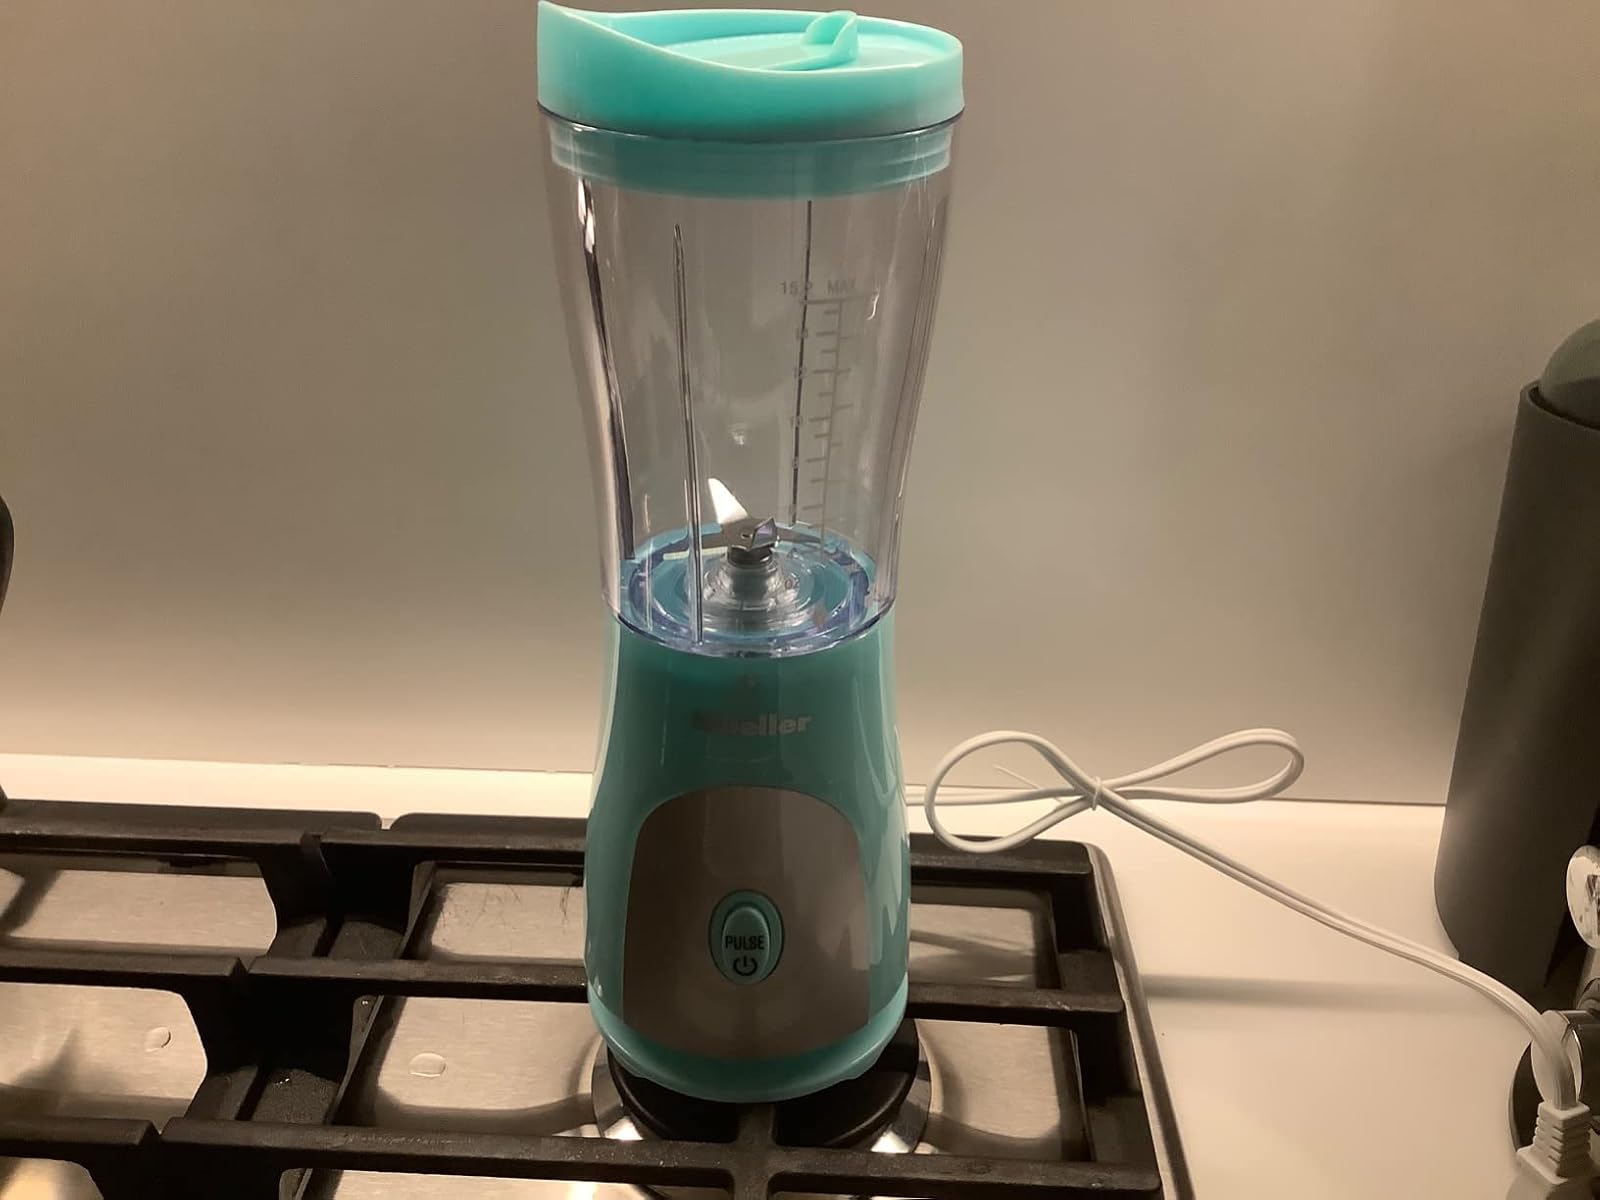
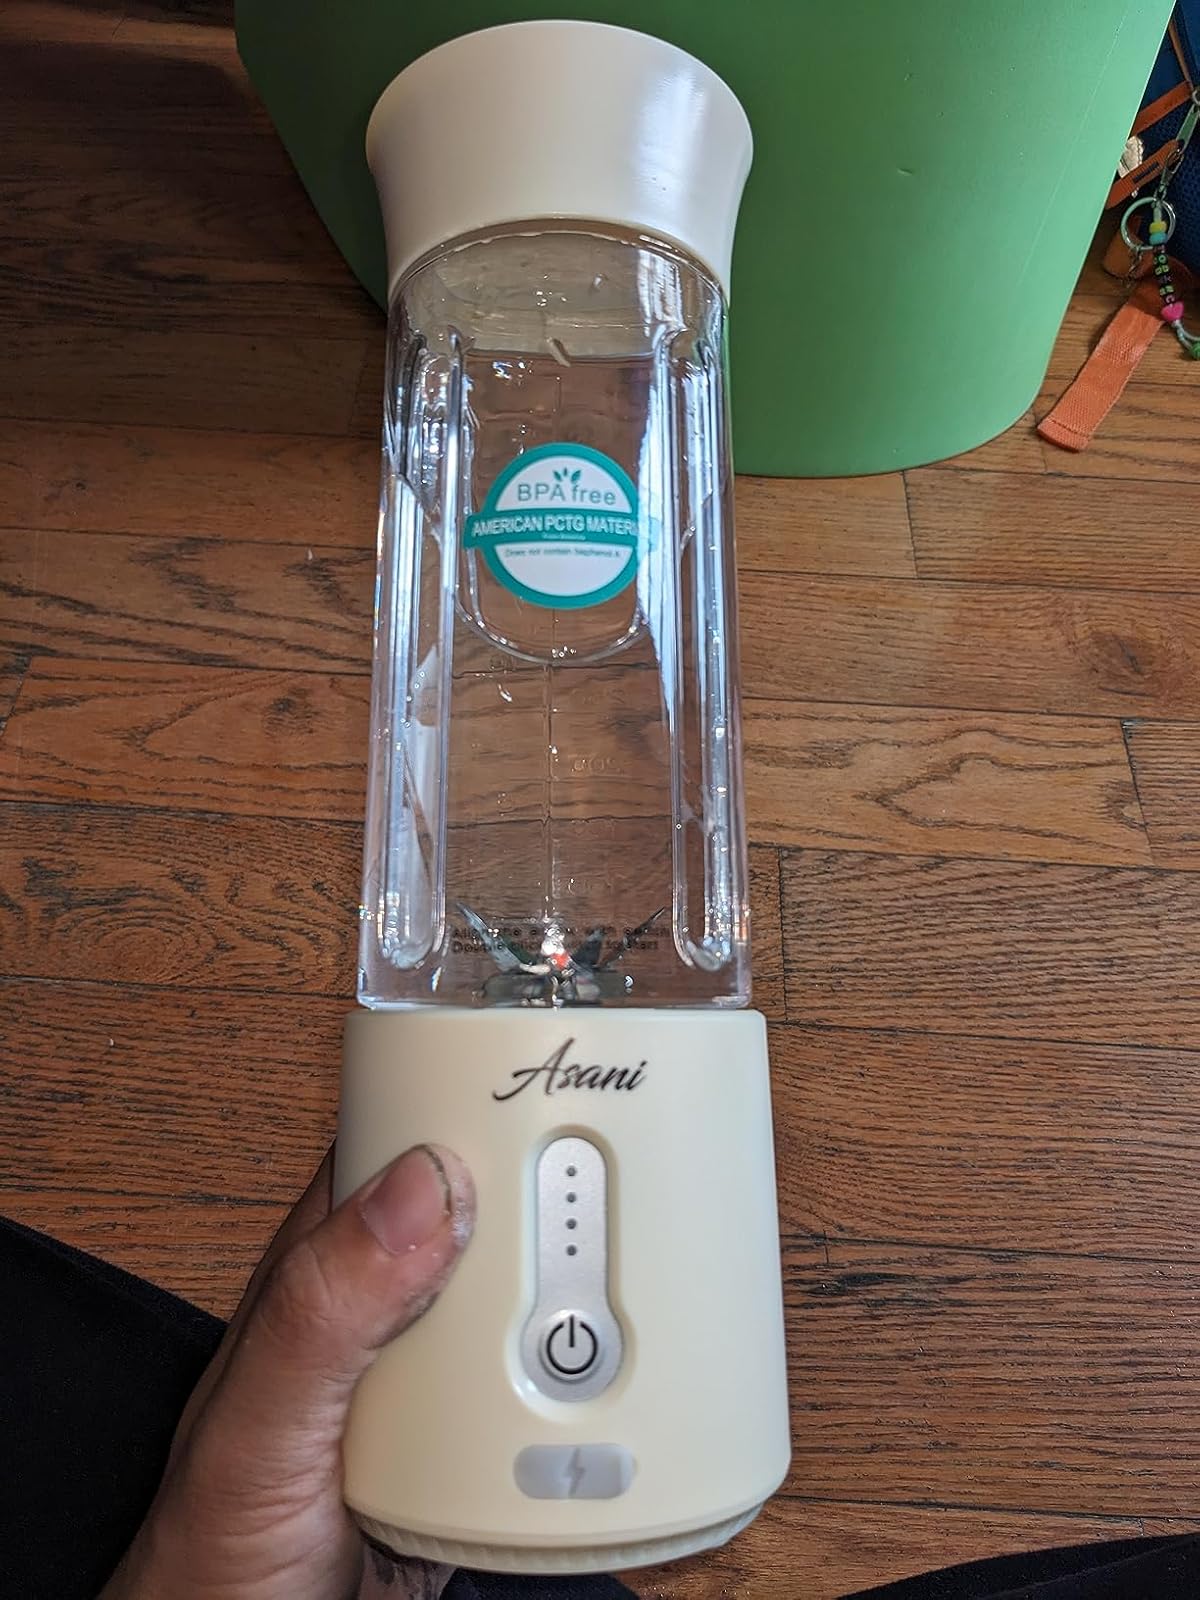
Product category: items_blender
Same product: no